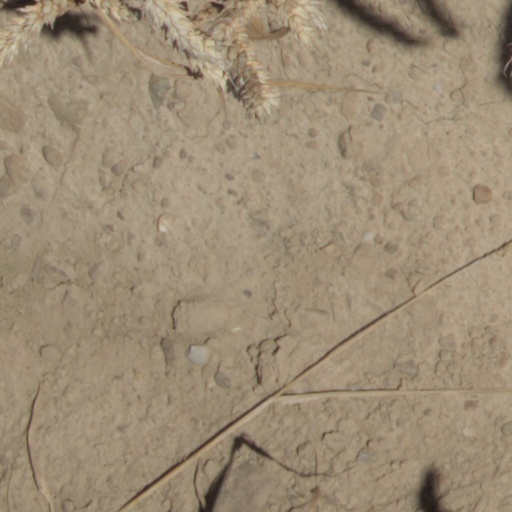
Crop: wheat